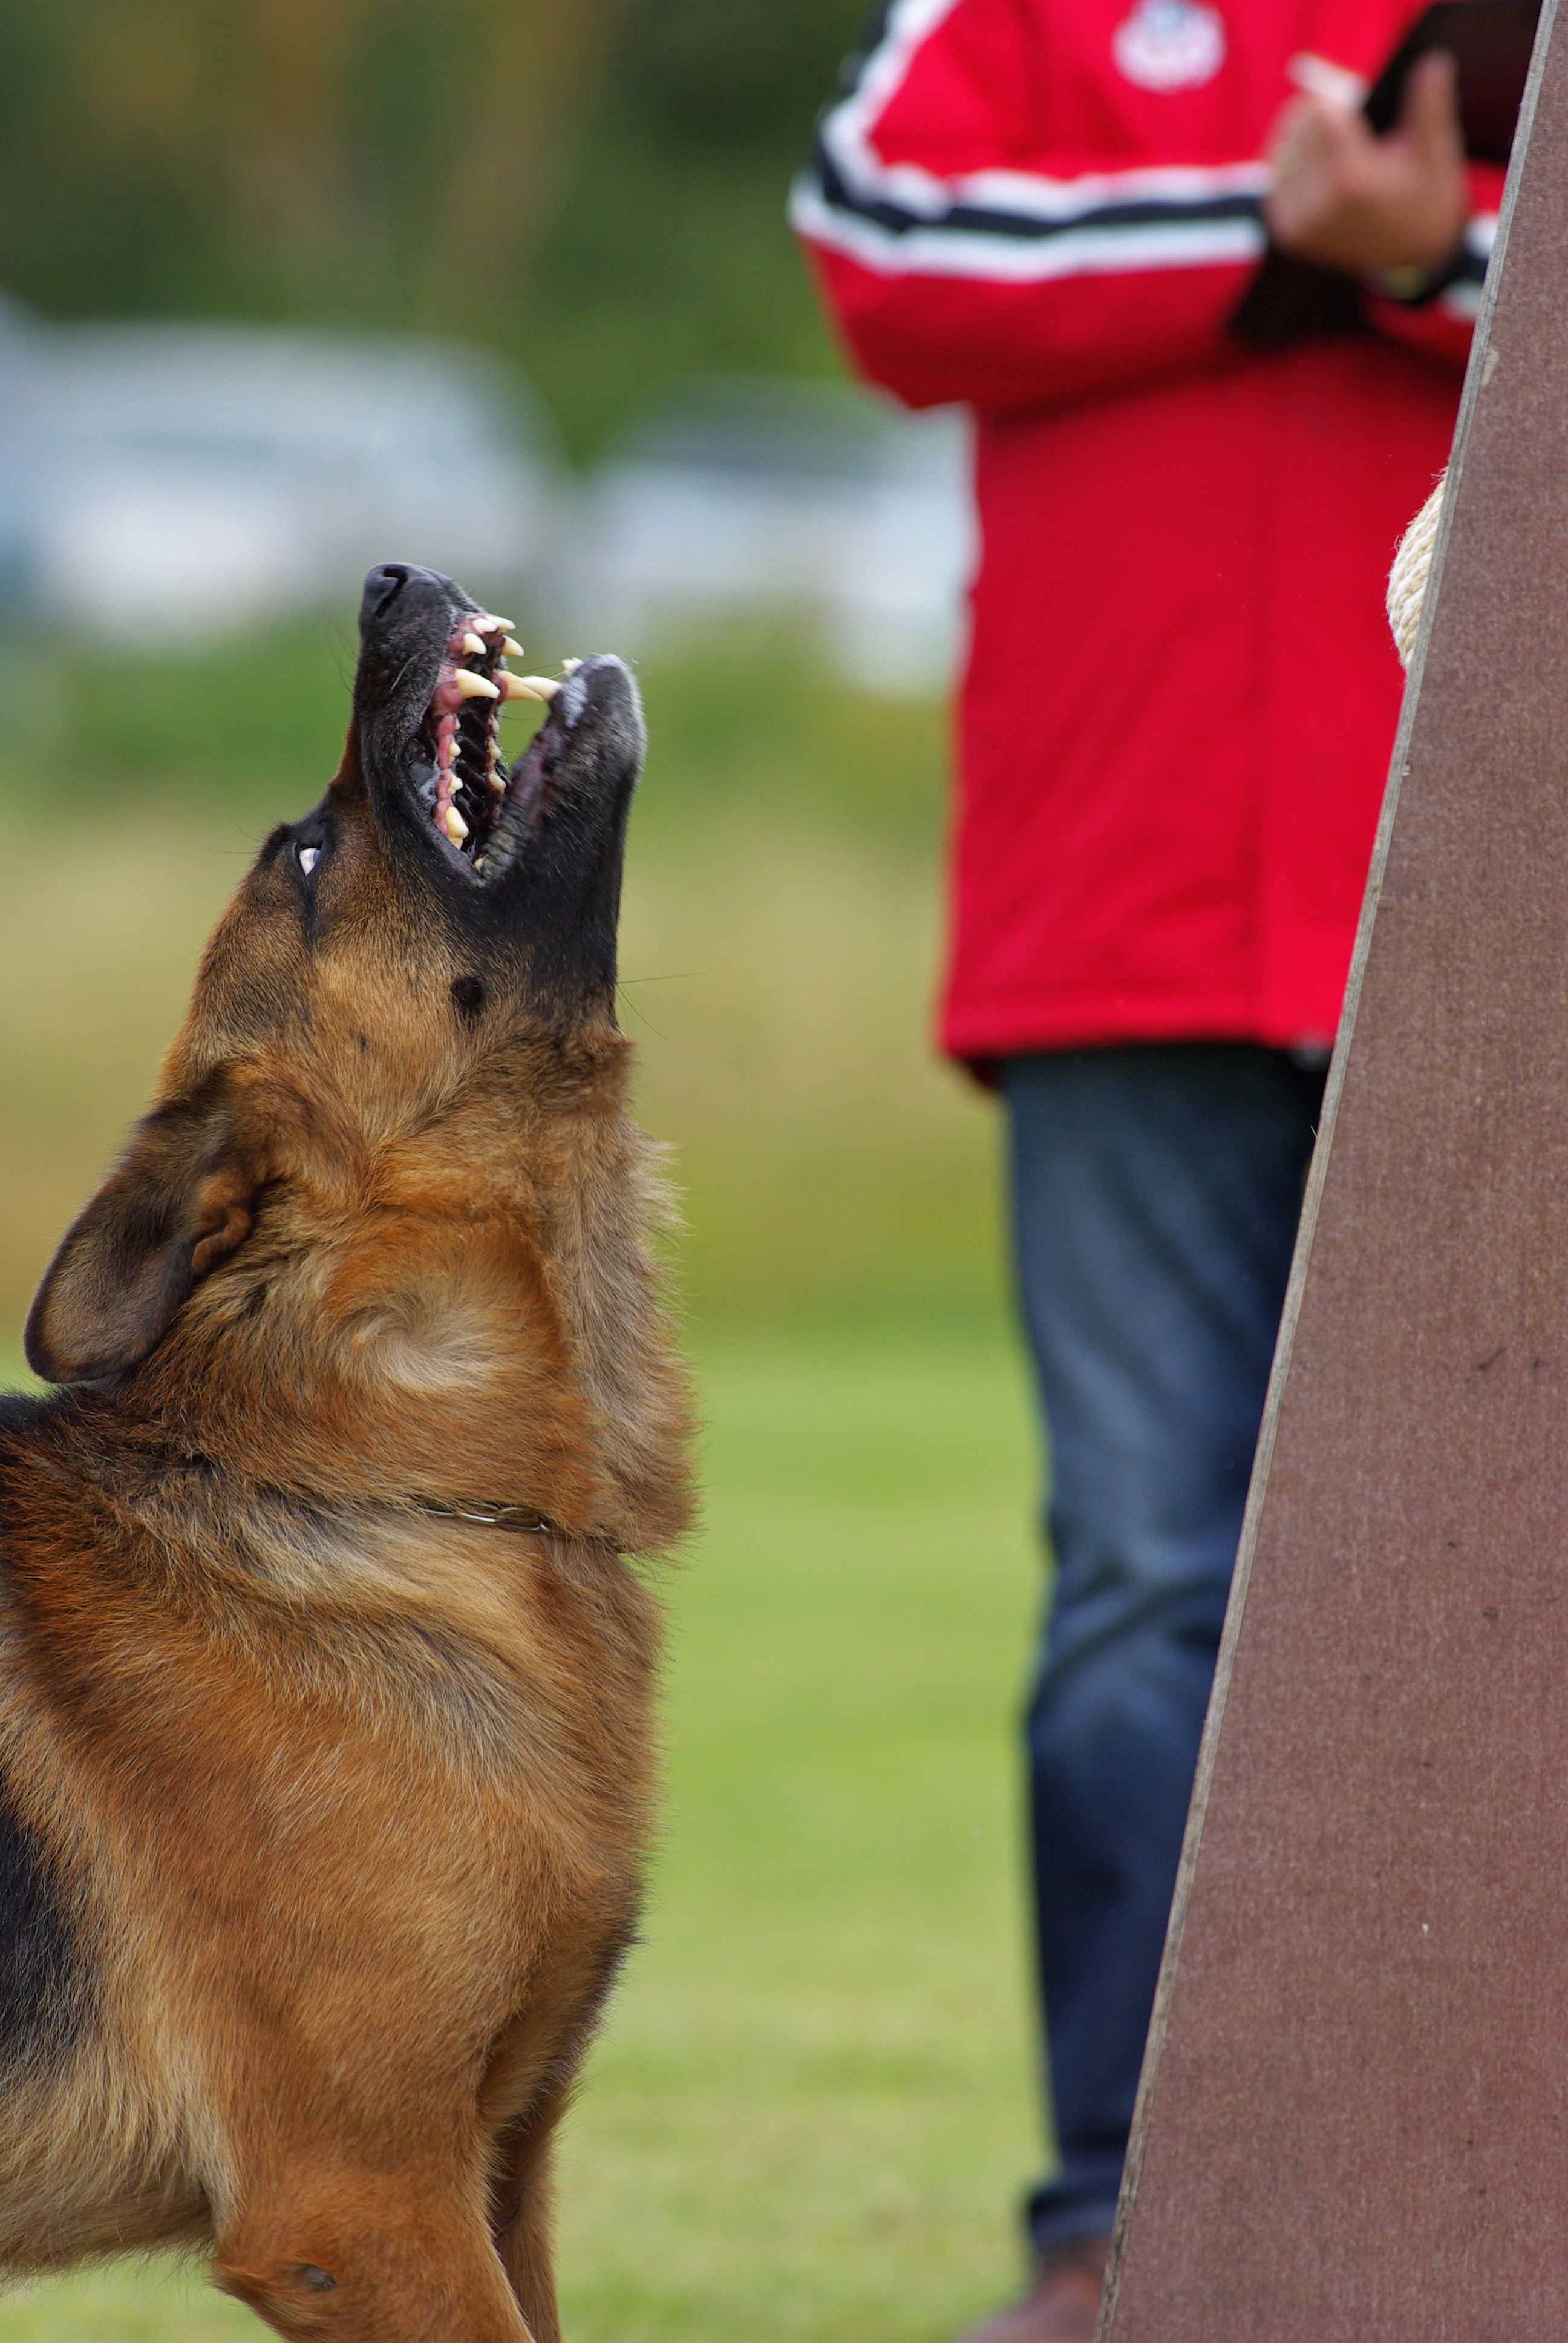
dog, animal, mammal, german shepherd, competition, vertebrate, angry, guarding, dog like mammal, conformation show